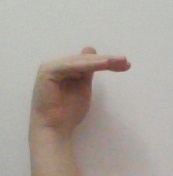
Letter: khaa